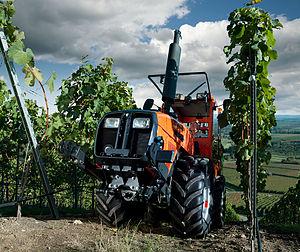
La viticulture est l'activité agricole consistant à cultiver une certaine variété de vigne produisant un fruit pour la consommation humaine : le raisin. Les vignes cultivées en viticulture sont des cultivars de sous-espèces du genre Vitis dénommés cépages.